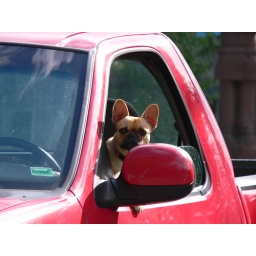
Chloe in a red truck